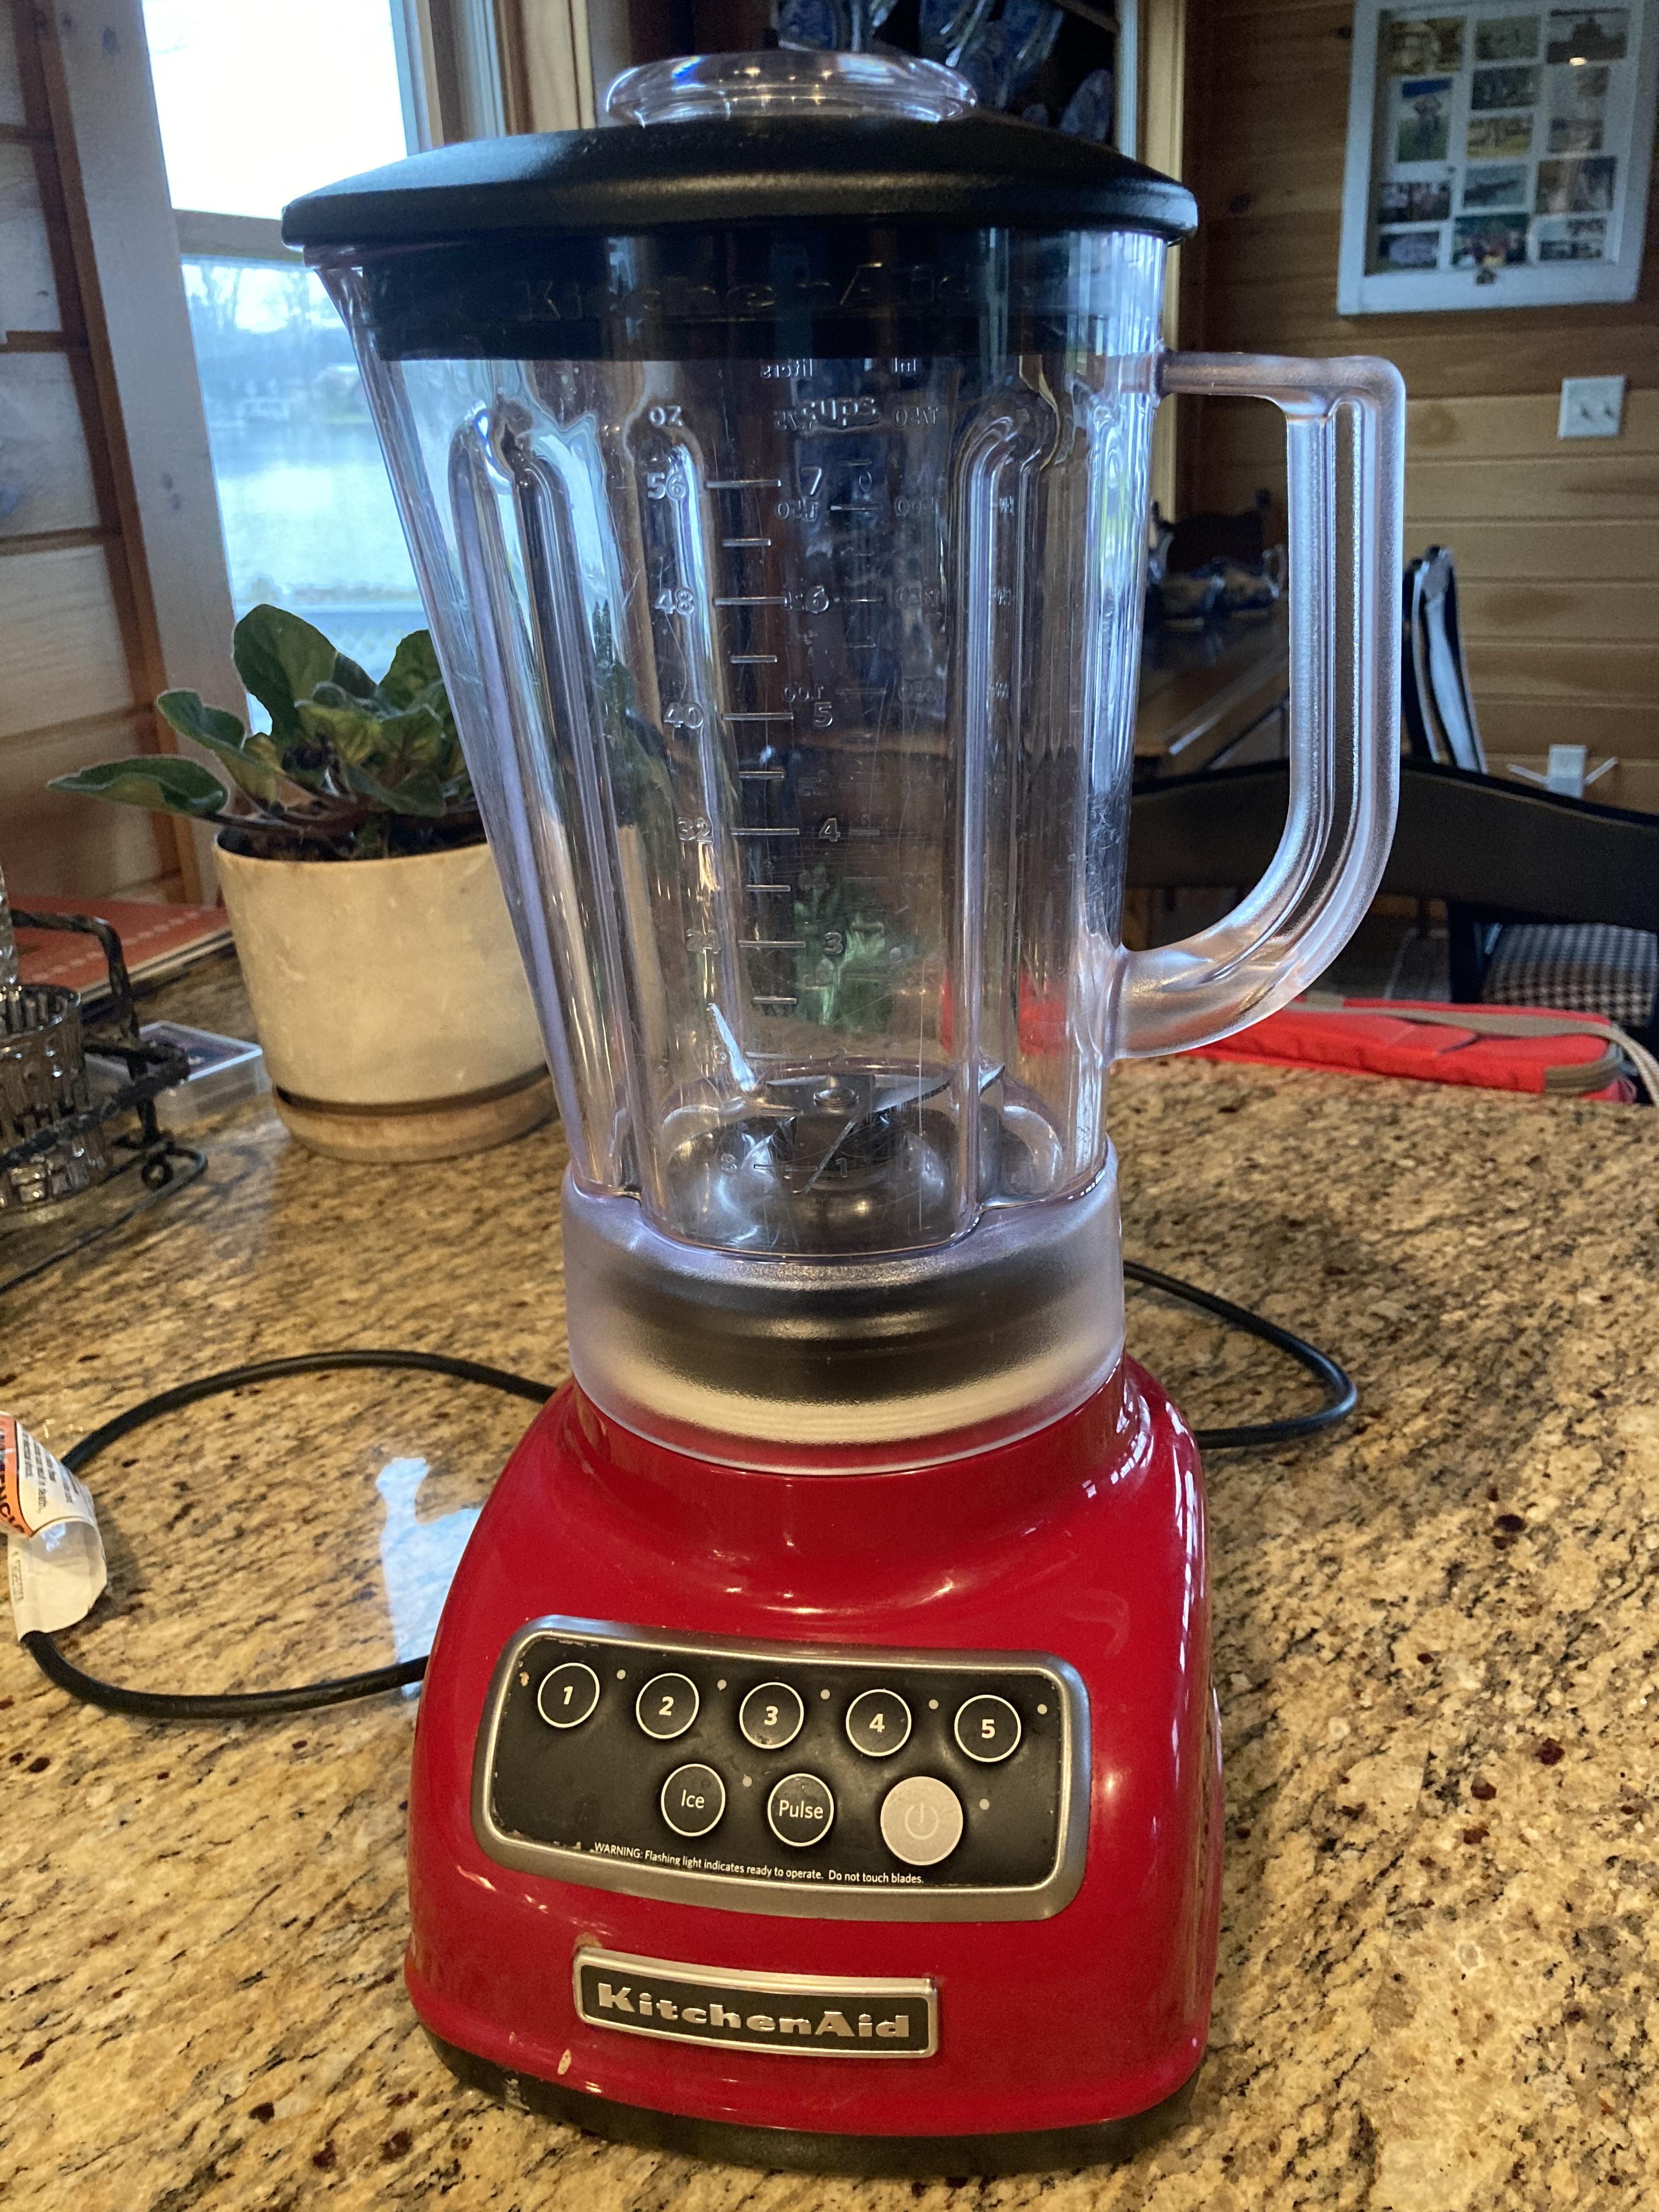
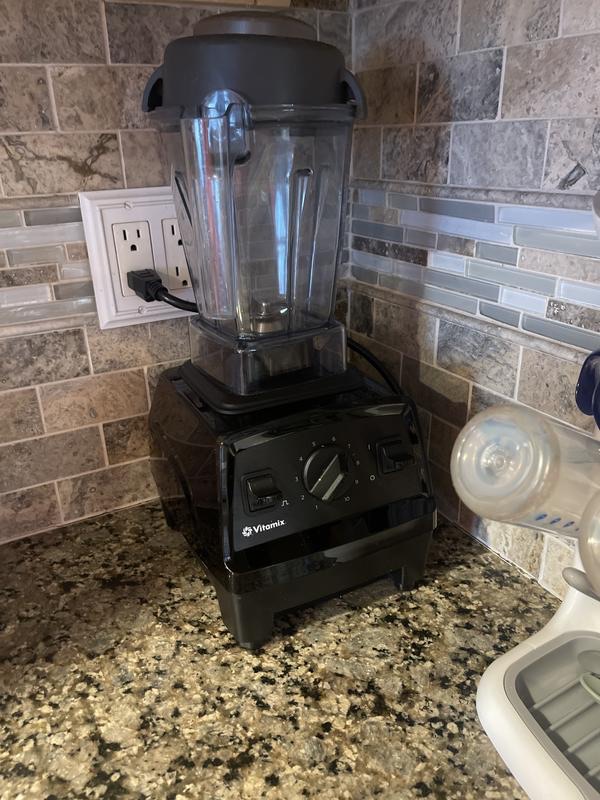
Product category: items_blender
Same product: no